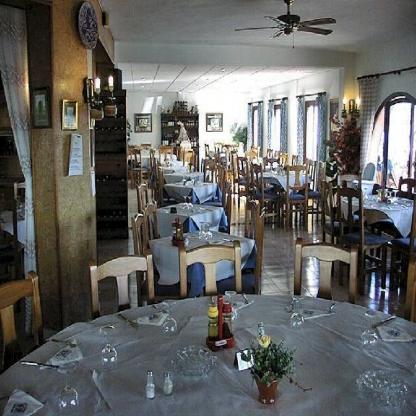
Scene: Indoor